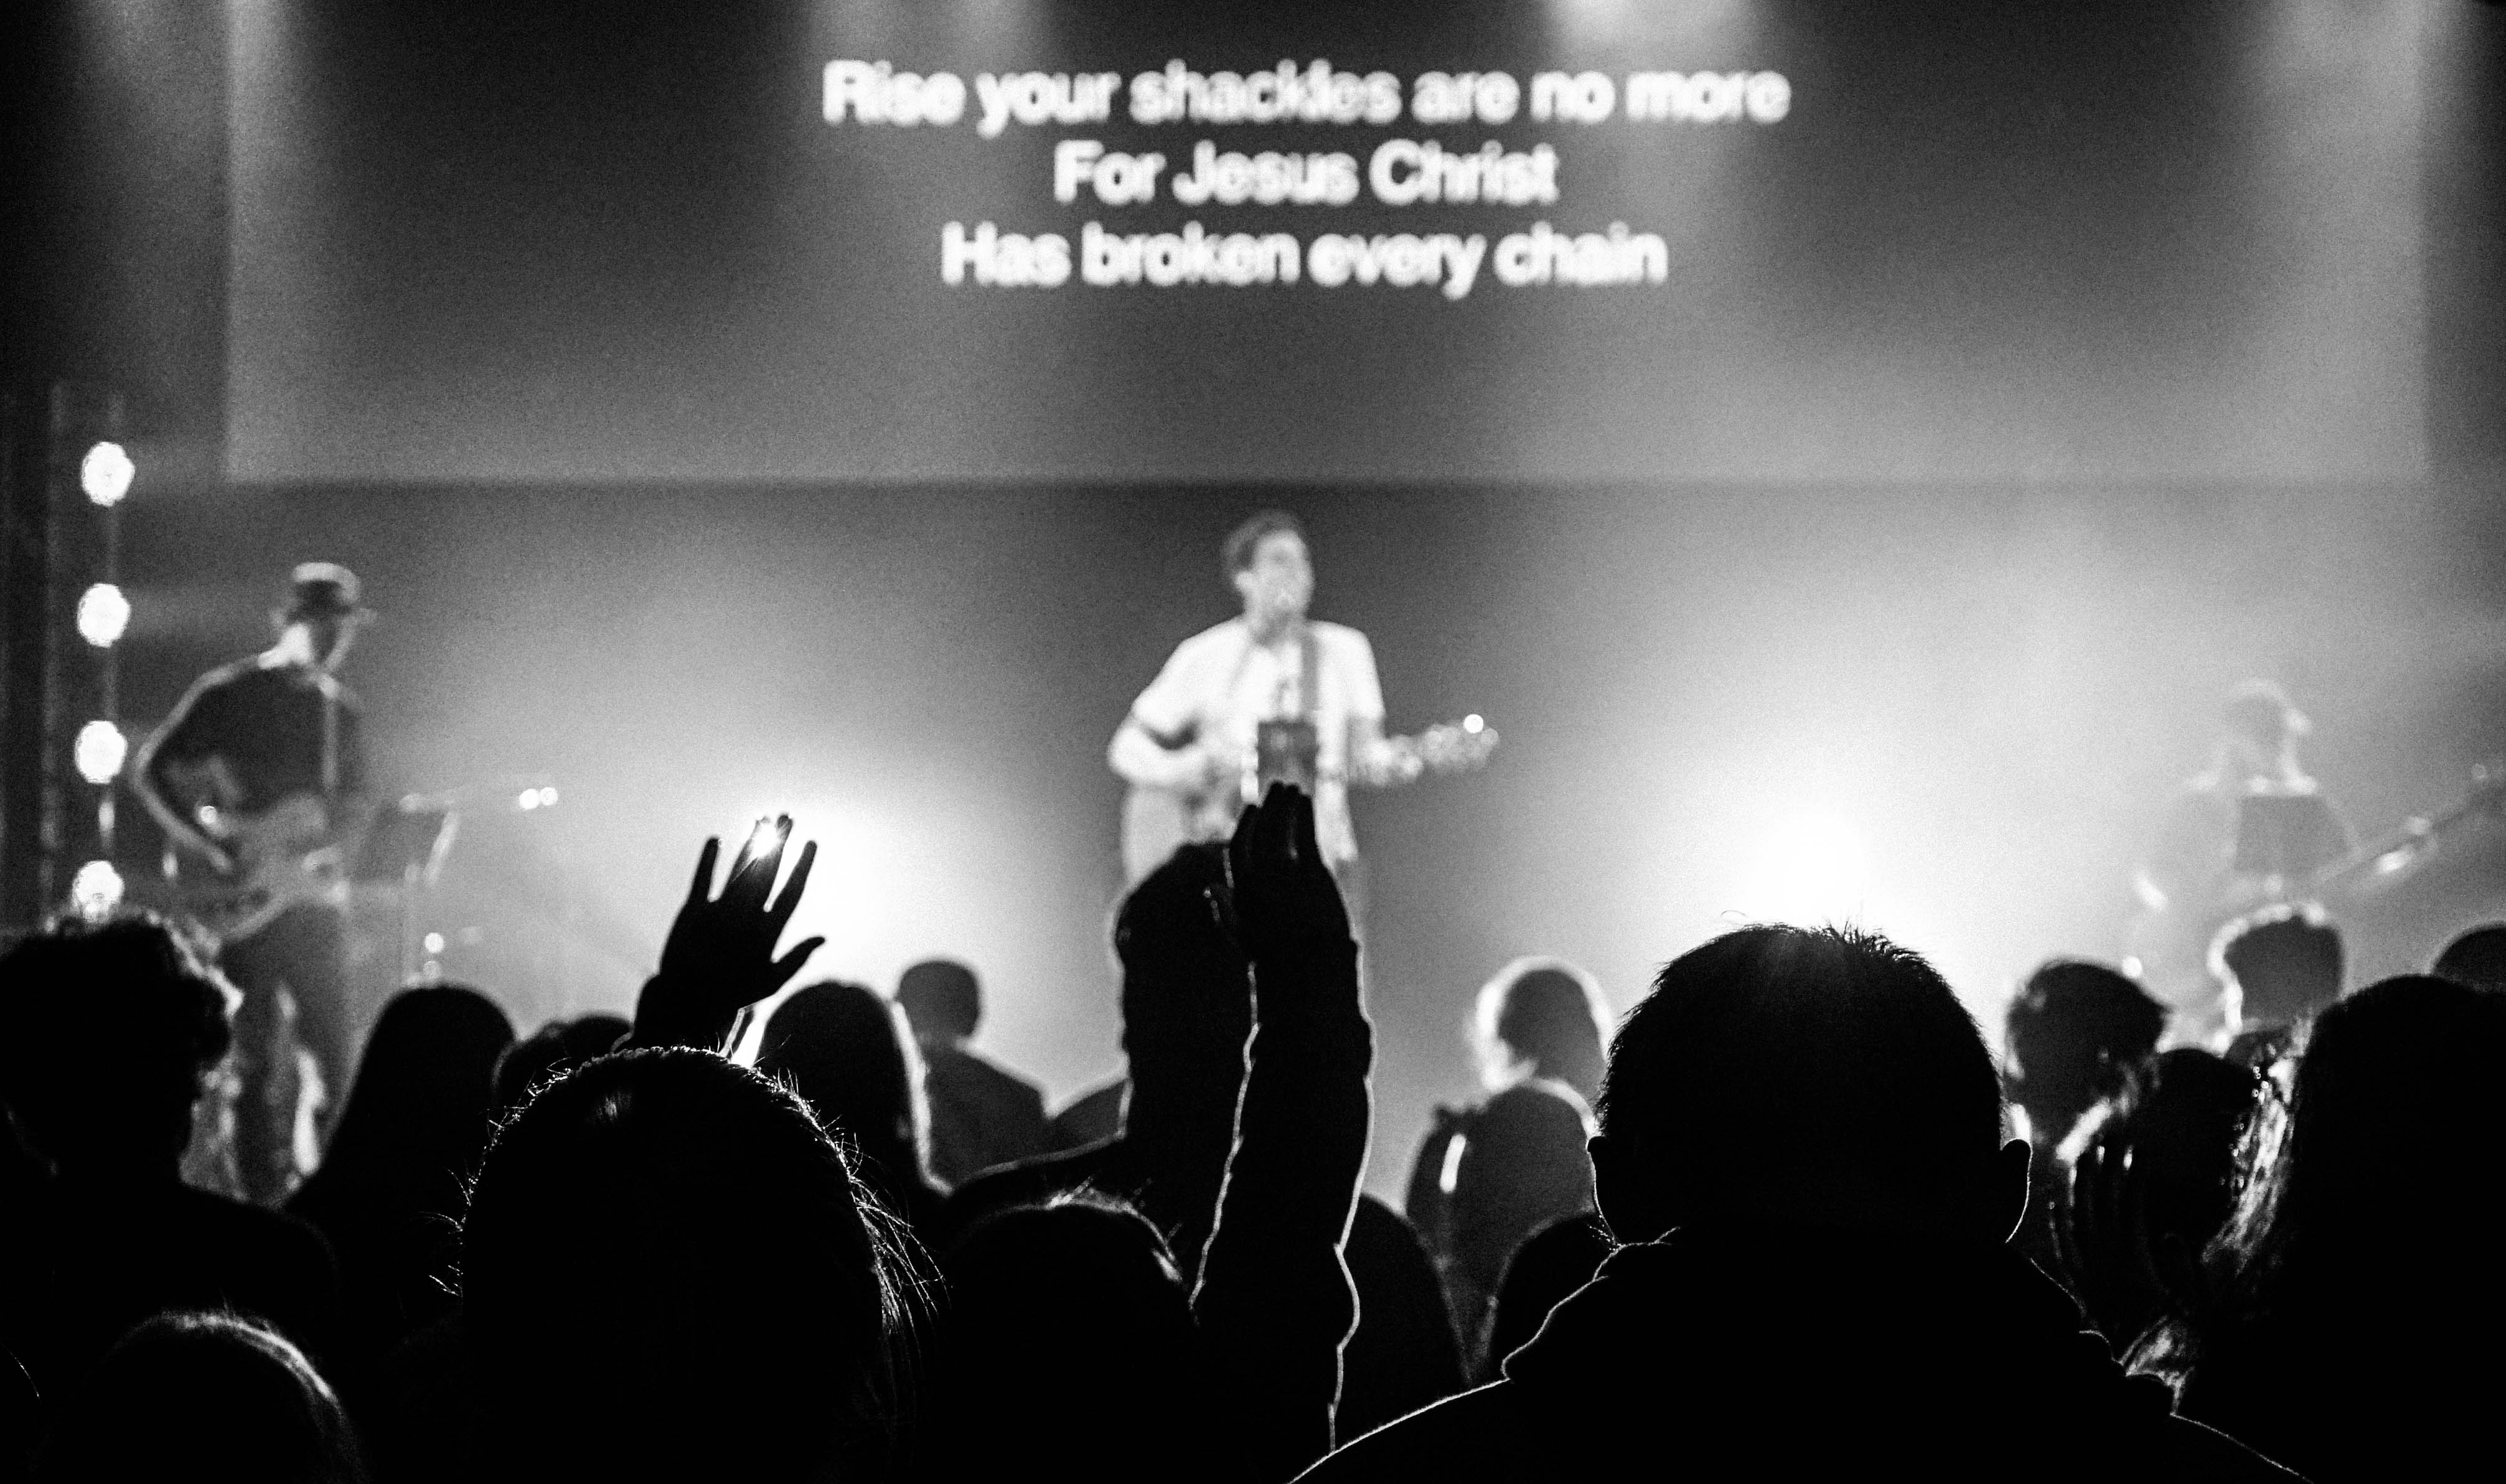
music, black and white, crowd, concert, audience, musician, monochrome, stage, performance, guitarist, entertainment, performing arts, rock concert, monochrome photography